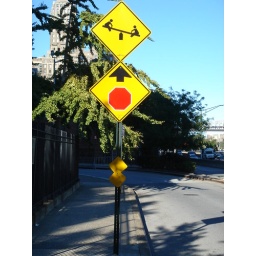
A road sign outside a playground near the United Nations headquarters, New York City